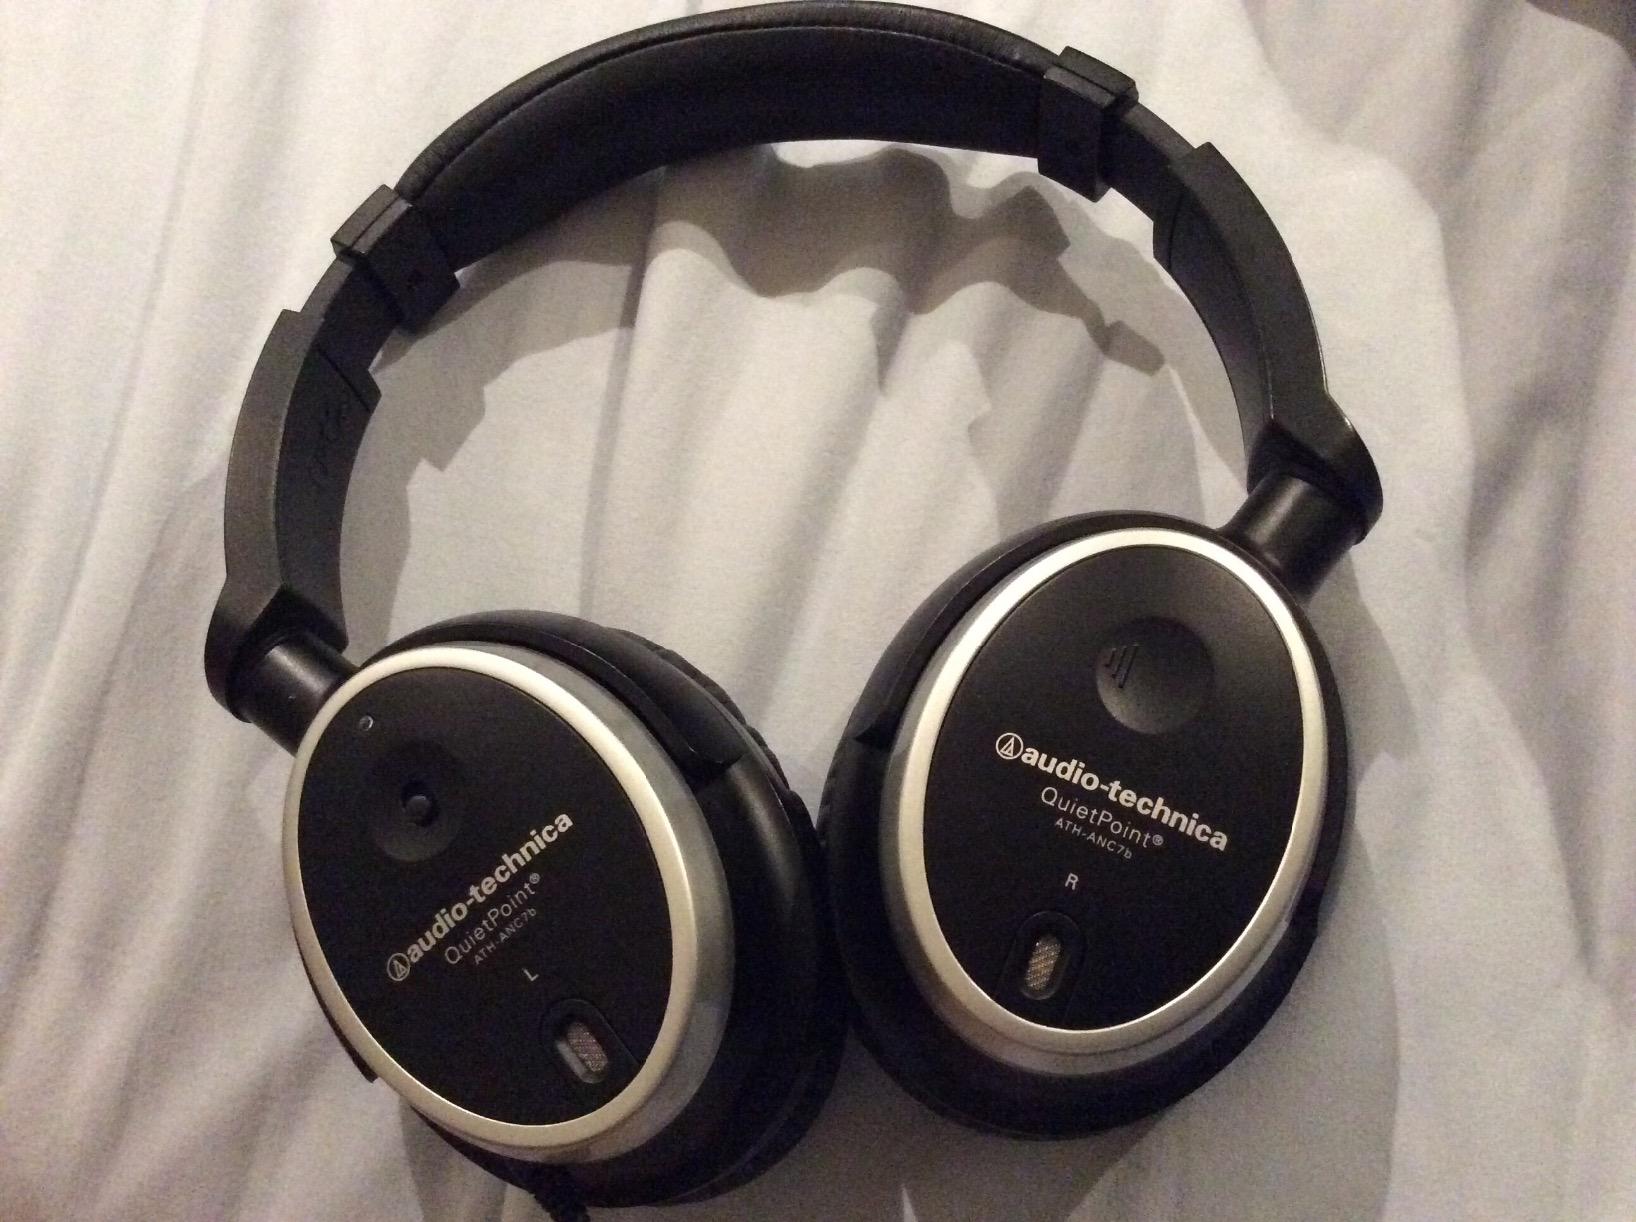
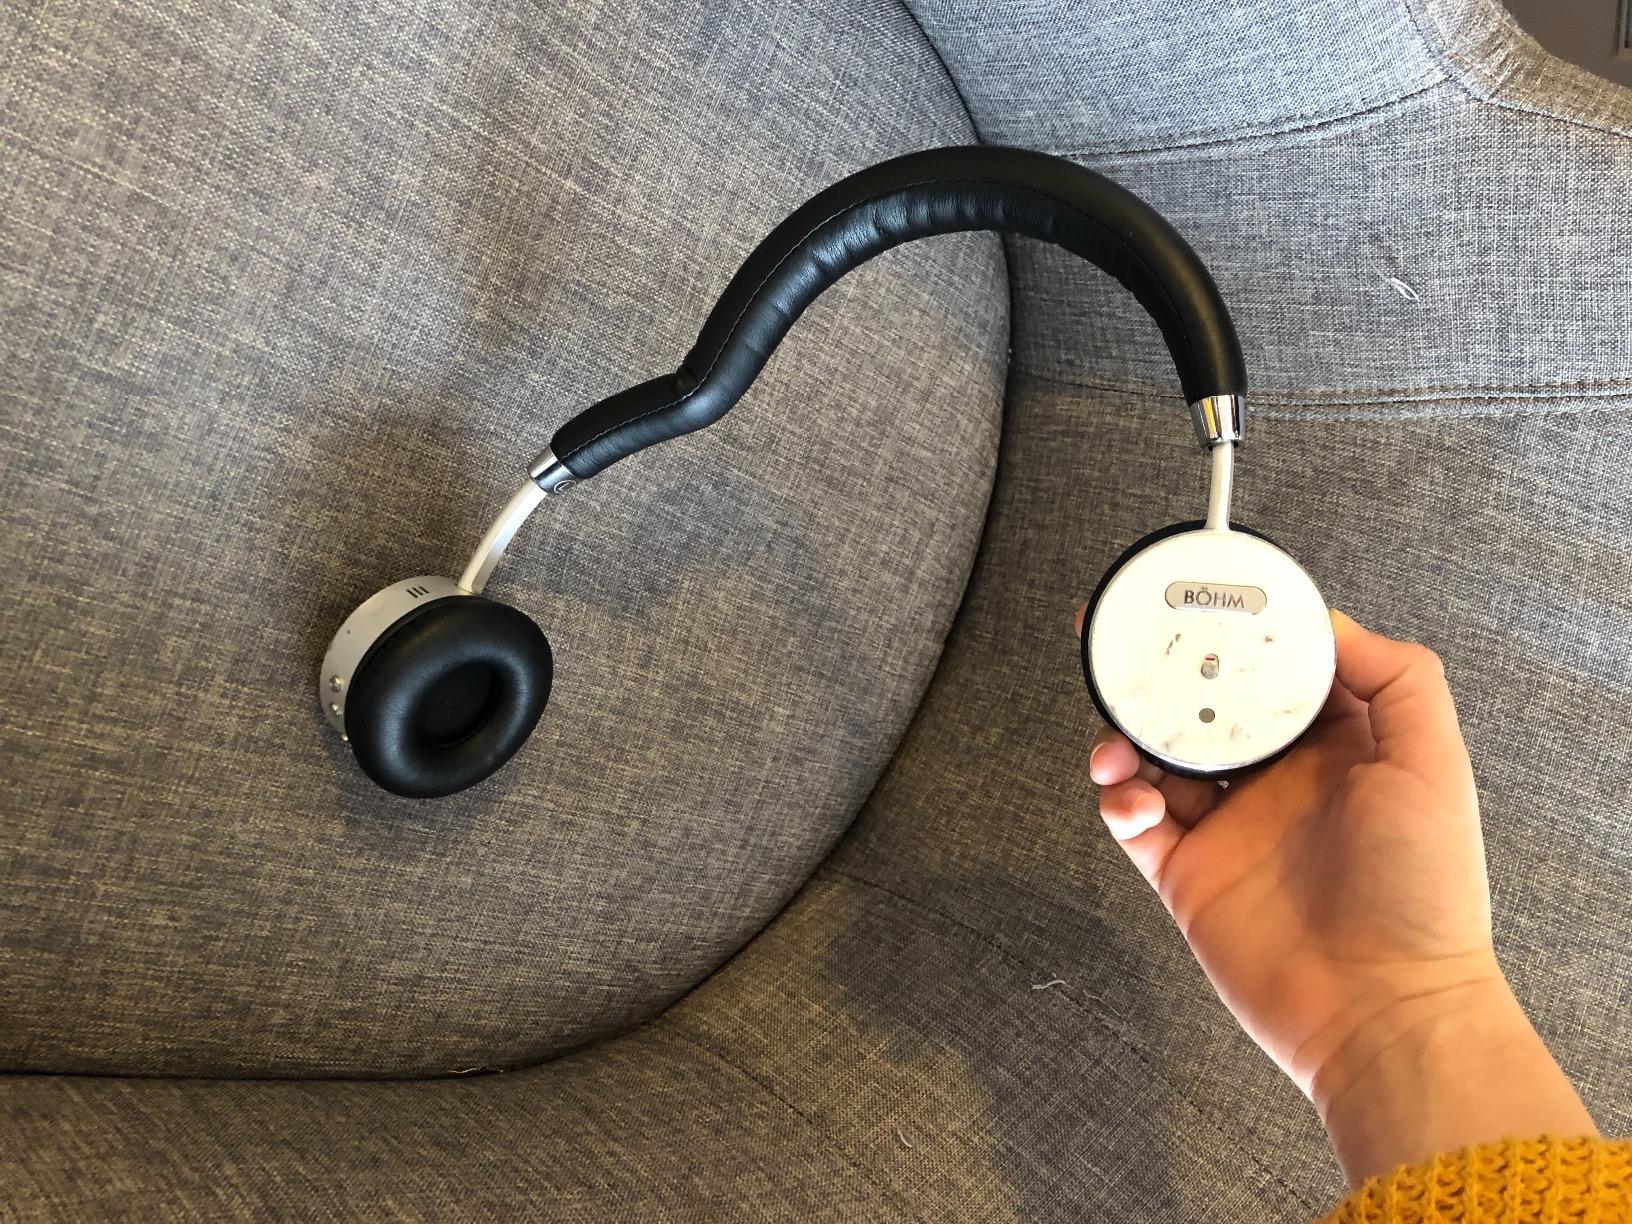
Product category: headphones
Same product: no